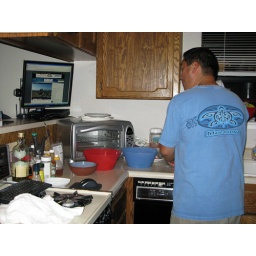
What every home needs...a computer in the kitchen. Note keyboard on the stove. Pabe watches Systm while making salads. :-)